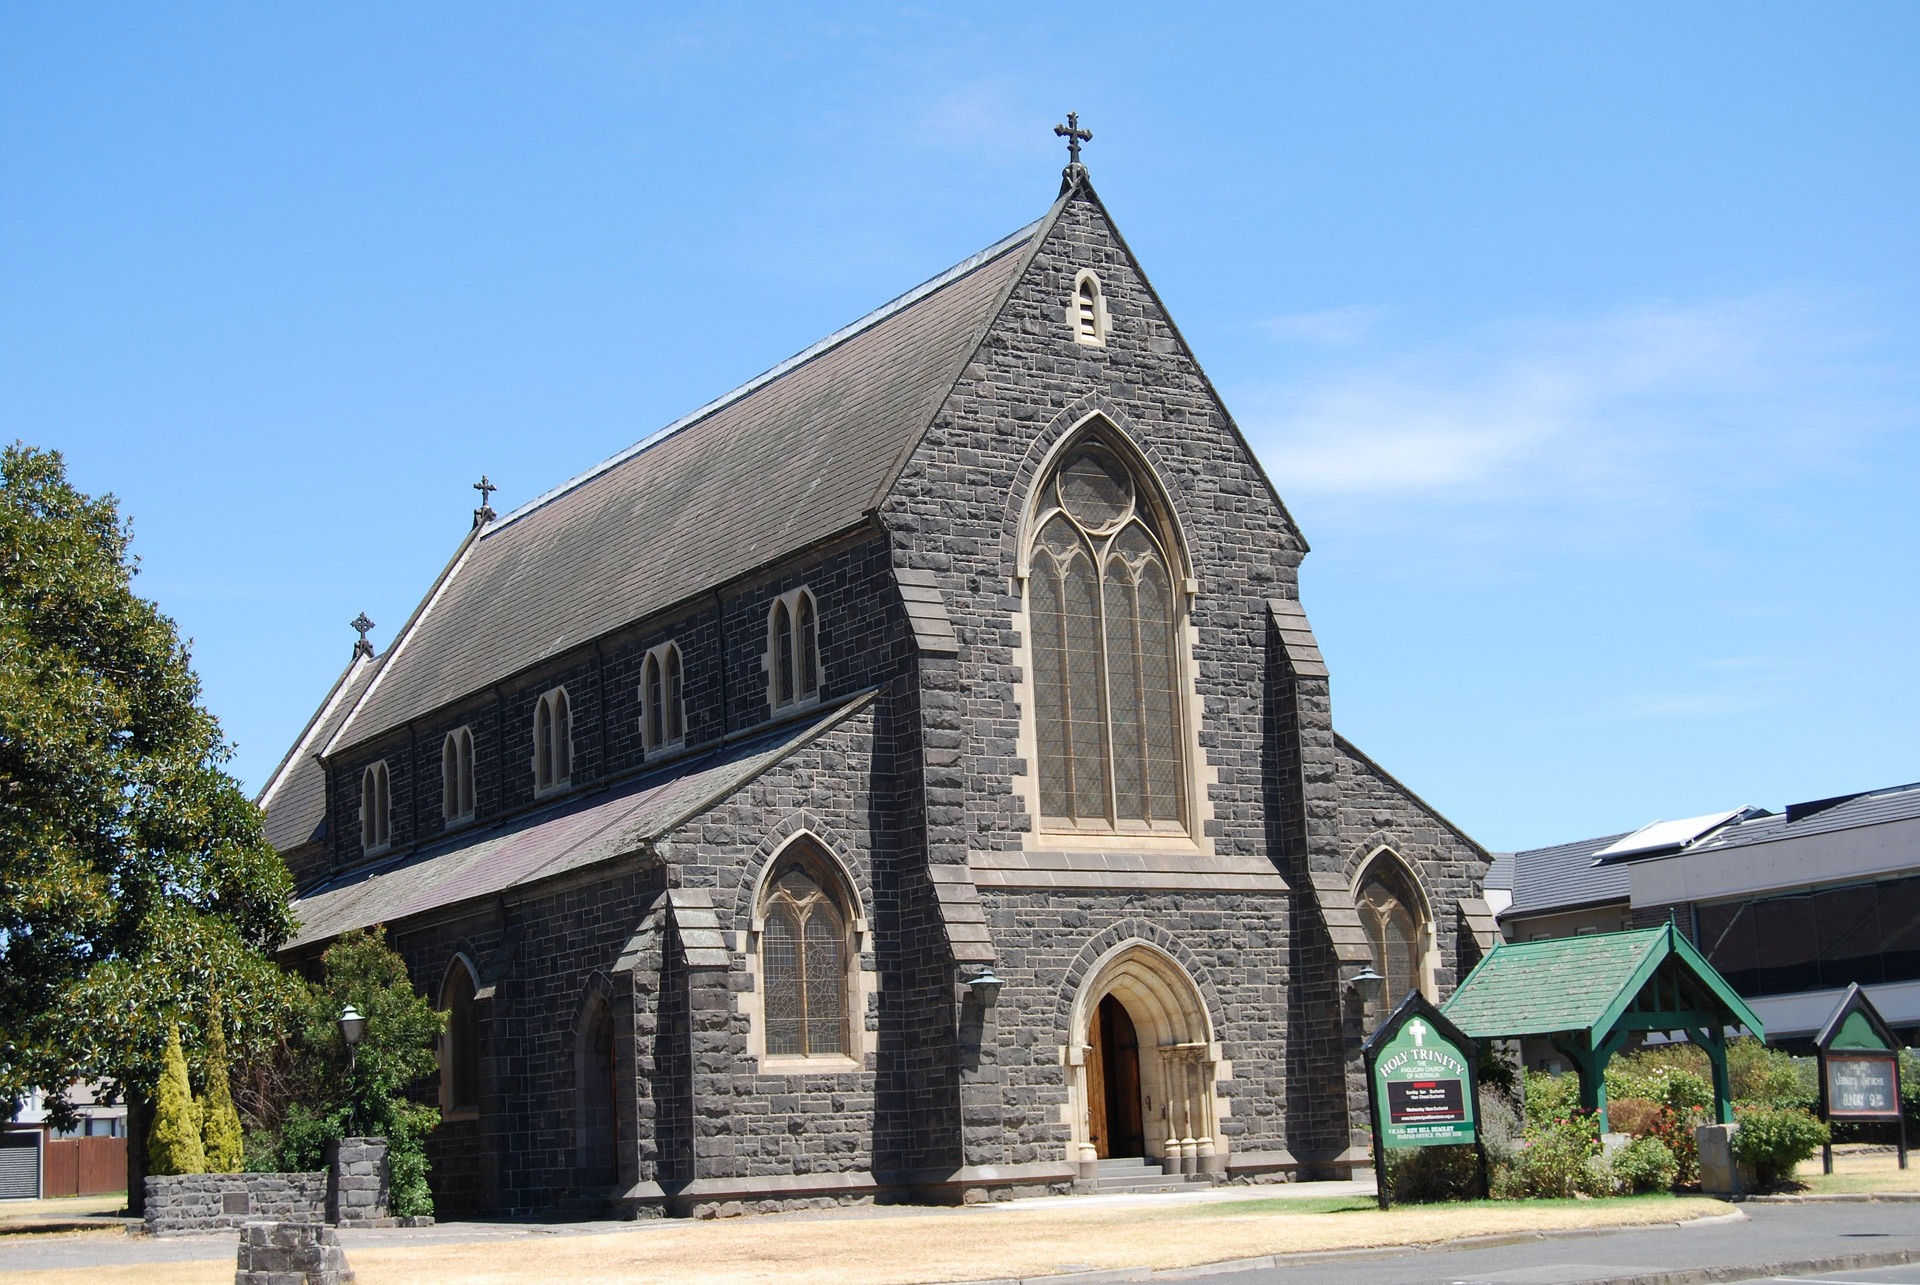
building, religion, church, chapel, historic, cross, christian, place of worship, bible, australia, christ, faith, monastery, jesus, synagogue, christianity, worship, holy, sacred, victoria, spirit, crucifix, believe, belief, spanish missions in california, williamstown, preayer